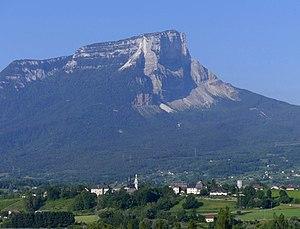
Vue un matin, depuis les hauteurs des vignobles de Chignin, de la commune viticole de Myans et son sanctuaire, au pied du mont Granier, en Savoie.
Le Sanctuaire Notre-Dame de Myans est situé en Savoie, sur la commune de Myans. Il est remarquable concernant la vierge dorée qui le surmonte, érigée en mémoire de l'effondrement du Mont Granier.